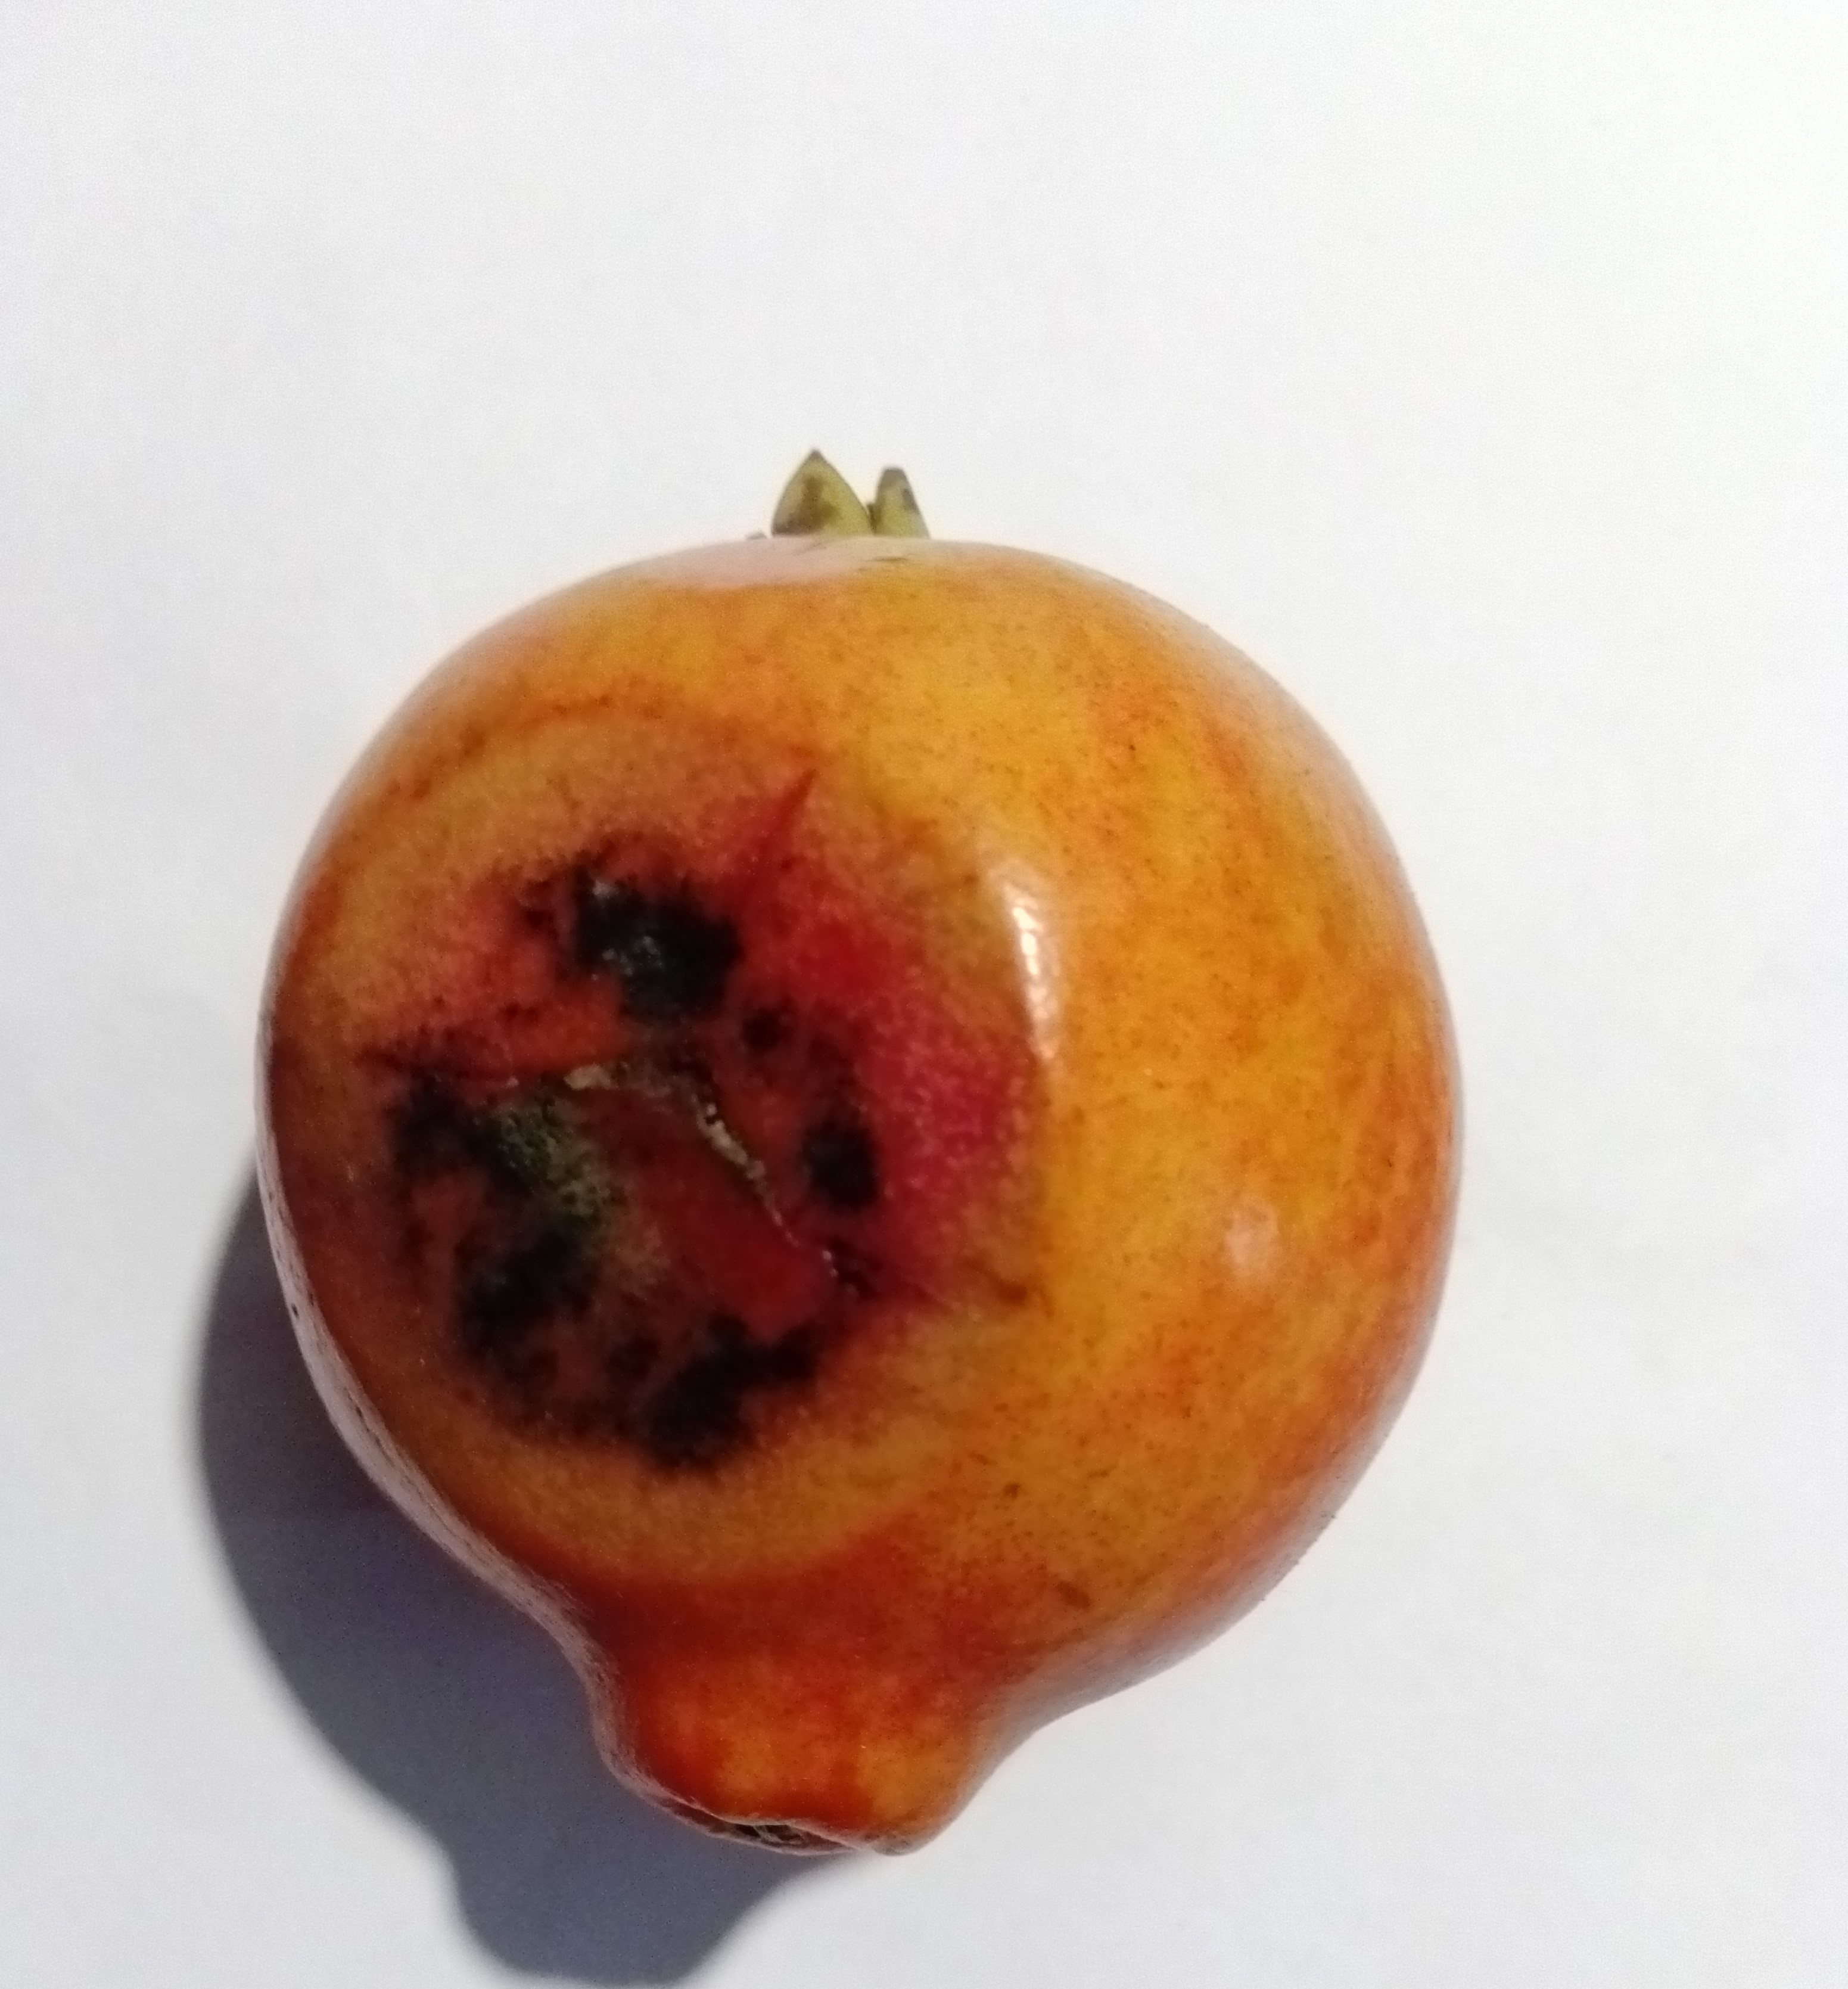
Fruit: pomegranate
Condition: rotten